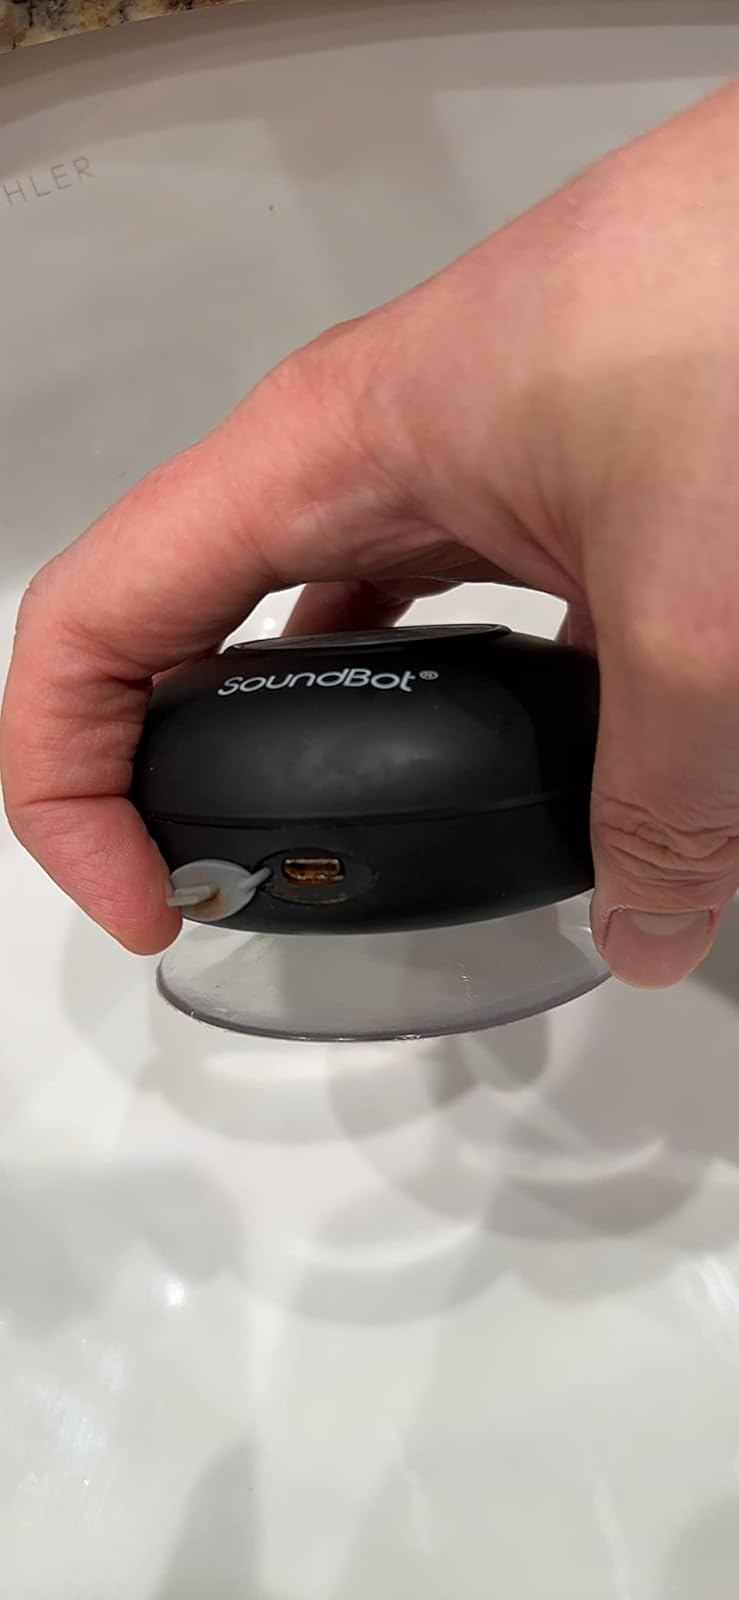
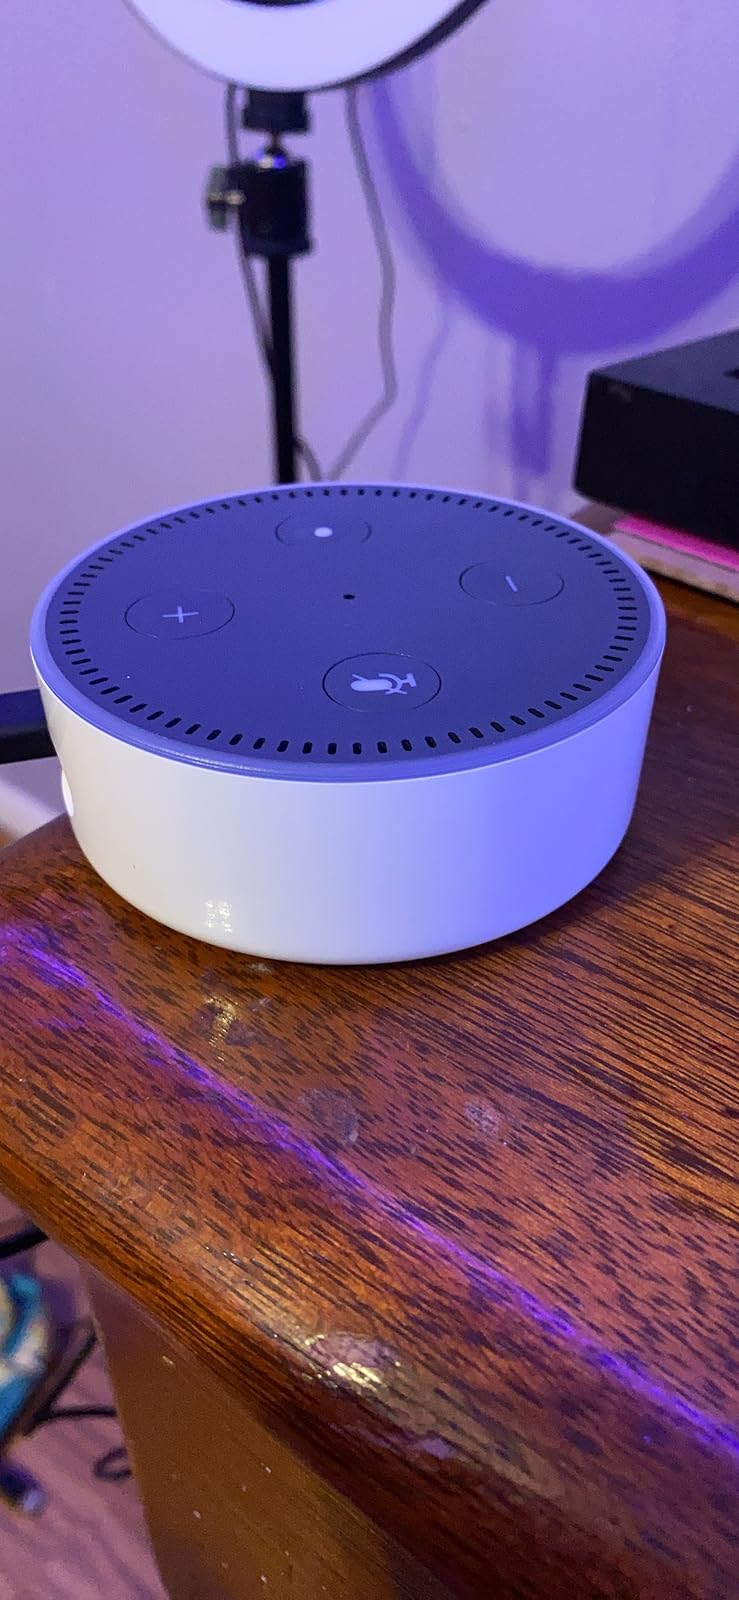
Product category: speaker
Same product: no